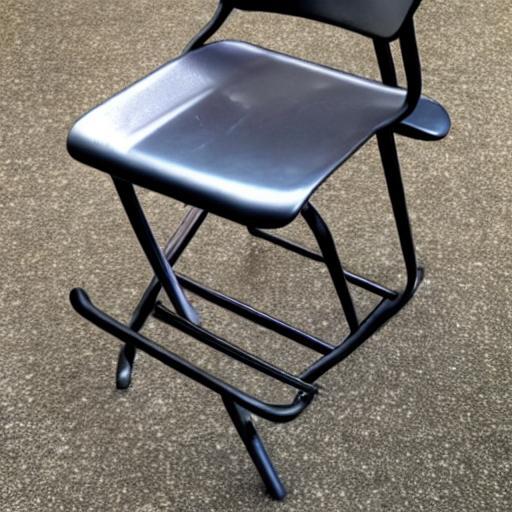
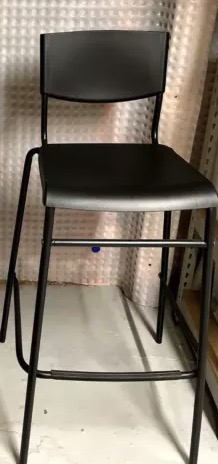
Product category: stool
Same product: no